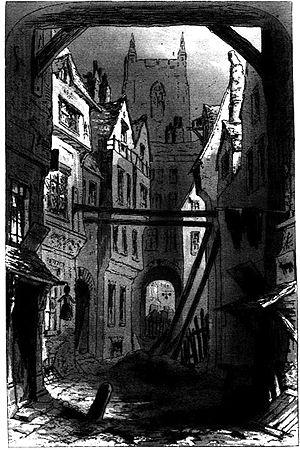
La Maison d'Âpre-Vent, Bleak House en anglais, neuvième roman publié par Charles Dickens – d'abord en vingt feuilletons entre mars 1852 et septembre 1853, puis en un unique volume la même année –, est l'une de ses premières grandes œuvres panoramiques. Il y décrit l'Angleterre comme une bleak house, c'est-à-dire une « demeure de désolation », que ravage un système judiciaire irresponsable et vénal incarné par le chancelier, engoncé dans la gloire embrumée de la Chancellerie. L'histoire s'enracine en effet dans une succession contestée devant le tribunal, l'affaire « Jarndyce contre Jarndyce », qui affecte de près ou de loin tous les personnages et concerne un testament obscur ainsi que de grosses sommes d'argent.
La Maison d'Âpre-Vent, en anglais Bleak House, est le neuvième roman publié par Charles Dickens, d'abord en vingt feuilletons entre mars 1852 et septembre 1853, puis en un volume en 1853.